New York State Route 31

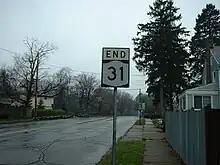
Western terminus in Niagara Falls

NY 31 begins at an intersection with NY 104 in northern Niagara Falls. After a short distance eastward through the northern fringe of the city as College Avenue, the road encounters NY 61 at the northeastern city line. NY 31 continues northeastward into the town of Niagara, following Witmer Road to an interchange with I-190 at exit 24. Past I-190, NY 31 meets NY 265 south of the Robert Moses Niagara Power Plant reservoir. At the intersection, NY 31 becomes Saunders Settlement Road, a name it retains for almost . Continuing through Niagara County, NY 31 passes the south end of the Tuscarora Indian Reservation ahead of a brief overlap with NY 429. Past the east end of the concurrency, NY 429 travels north toward NY 104 while NY 31 continues east past SUNY Niagara to an intersection with NY 425, the final state route that NY 31 intersects before entering the Lockport area.